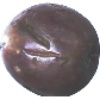
Label: Passion Fruit 1